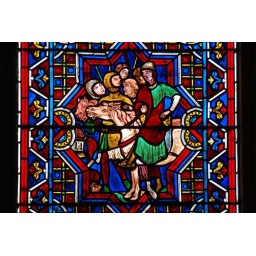
Detail of a stained glass window in Chapelle Saint-Sebastien, Saint-Pierre, Saint-Paul, Saint Gerbold, and Sainte-Radegonde in Bayeux Cathedral.